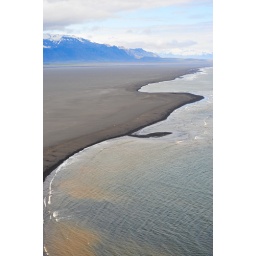
Black sand beach formed by spewing volcanic ash from the nearby volcano.